Mera Lahoo

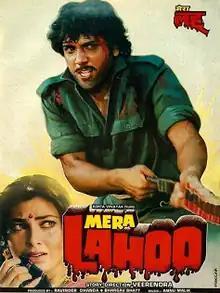
Promotional poster

Mera Lahoo (translation: My Blood) is a 1987 Indian film directed by Veerendra and starring Govinda and Kimi Katkar. The film was declared a hit.